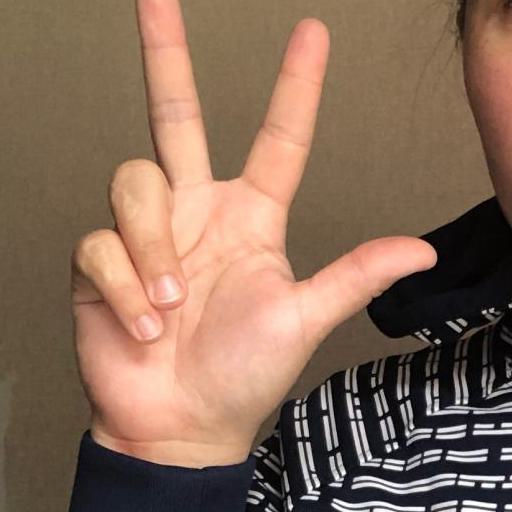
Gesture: three2